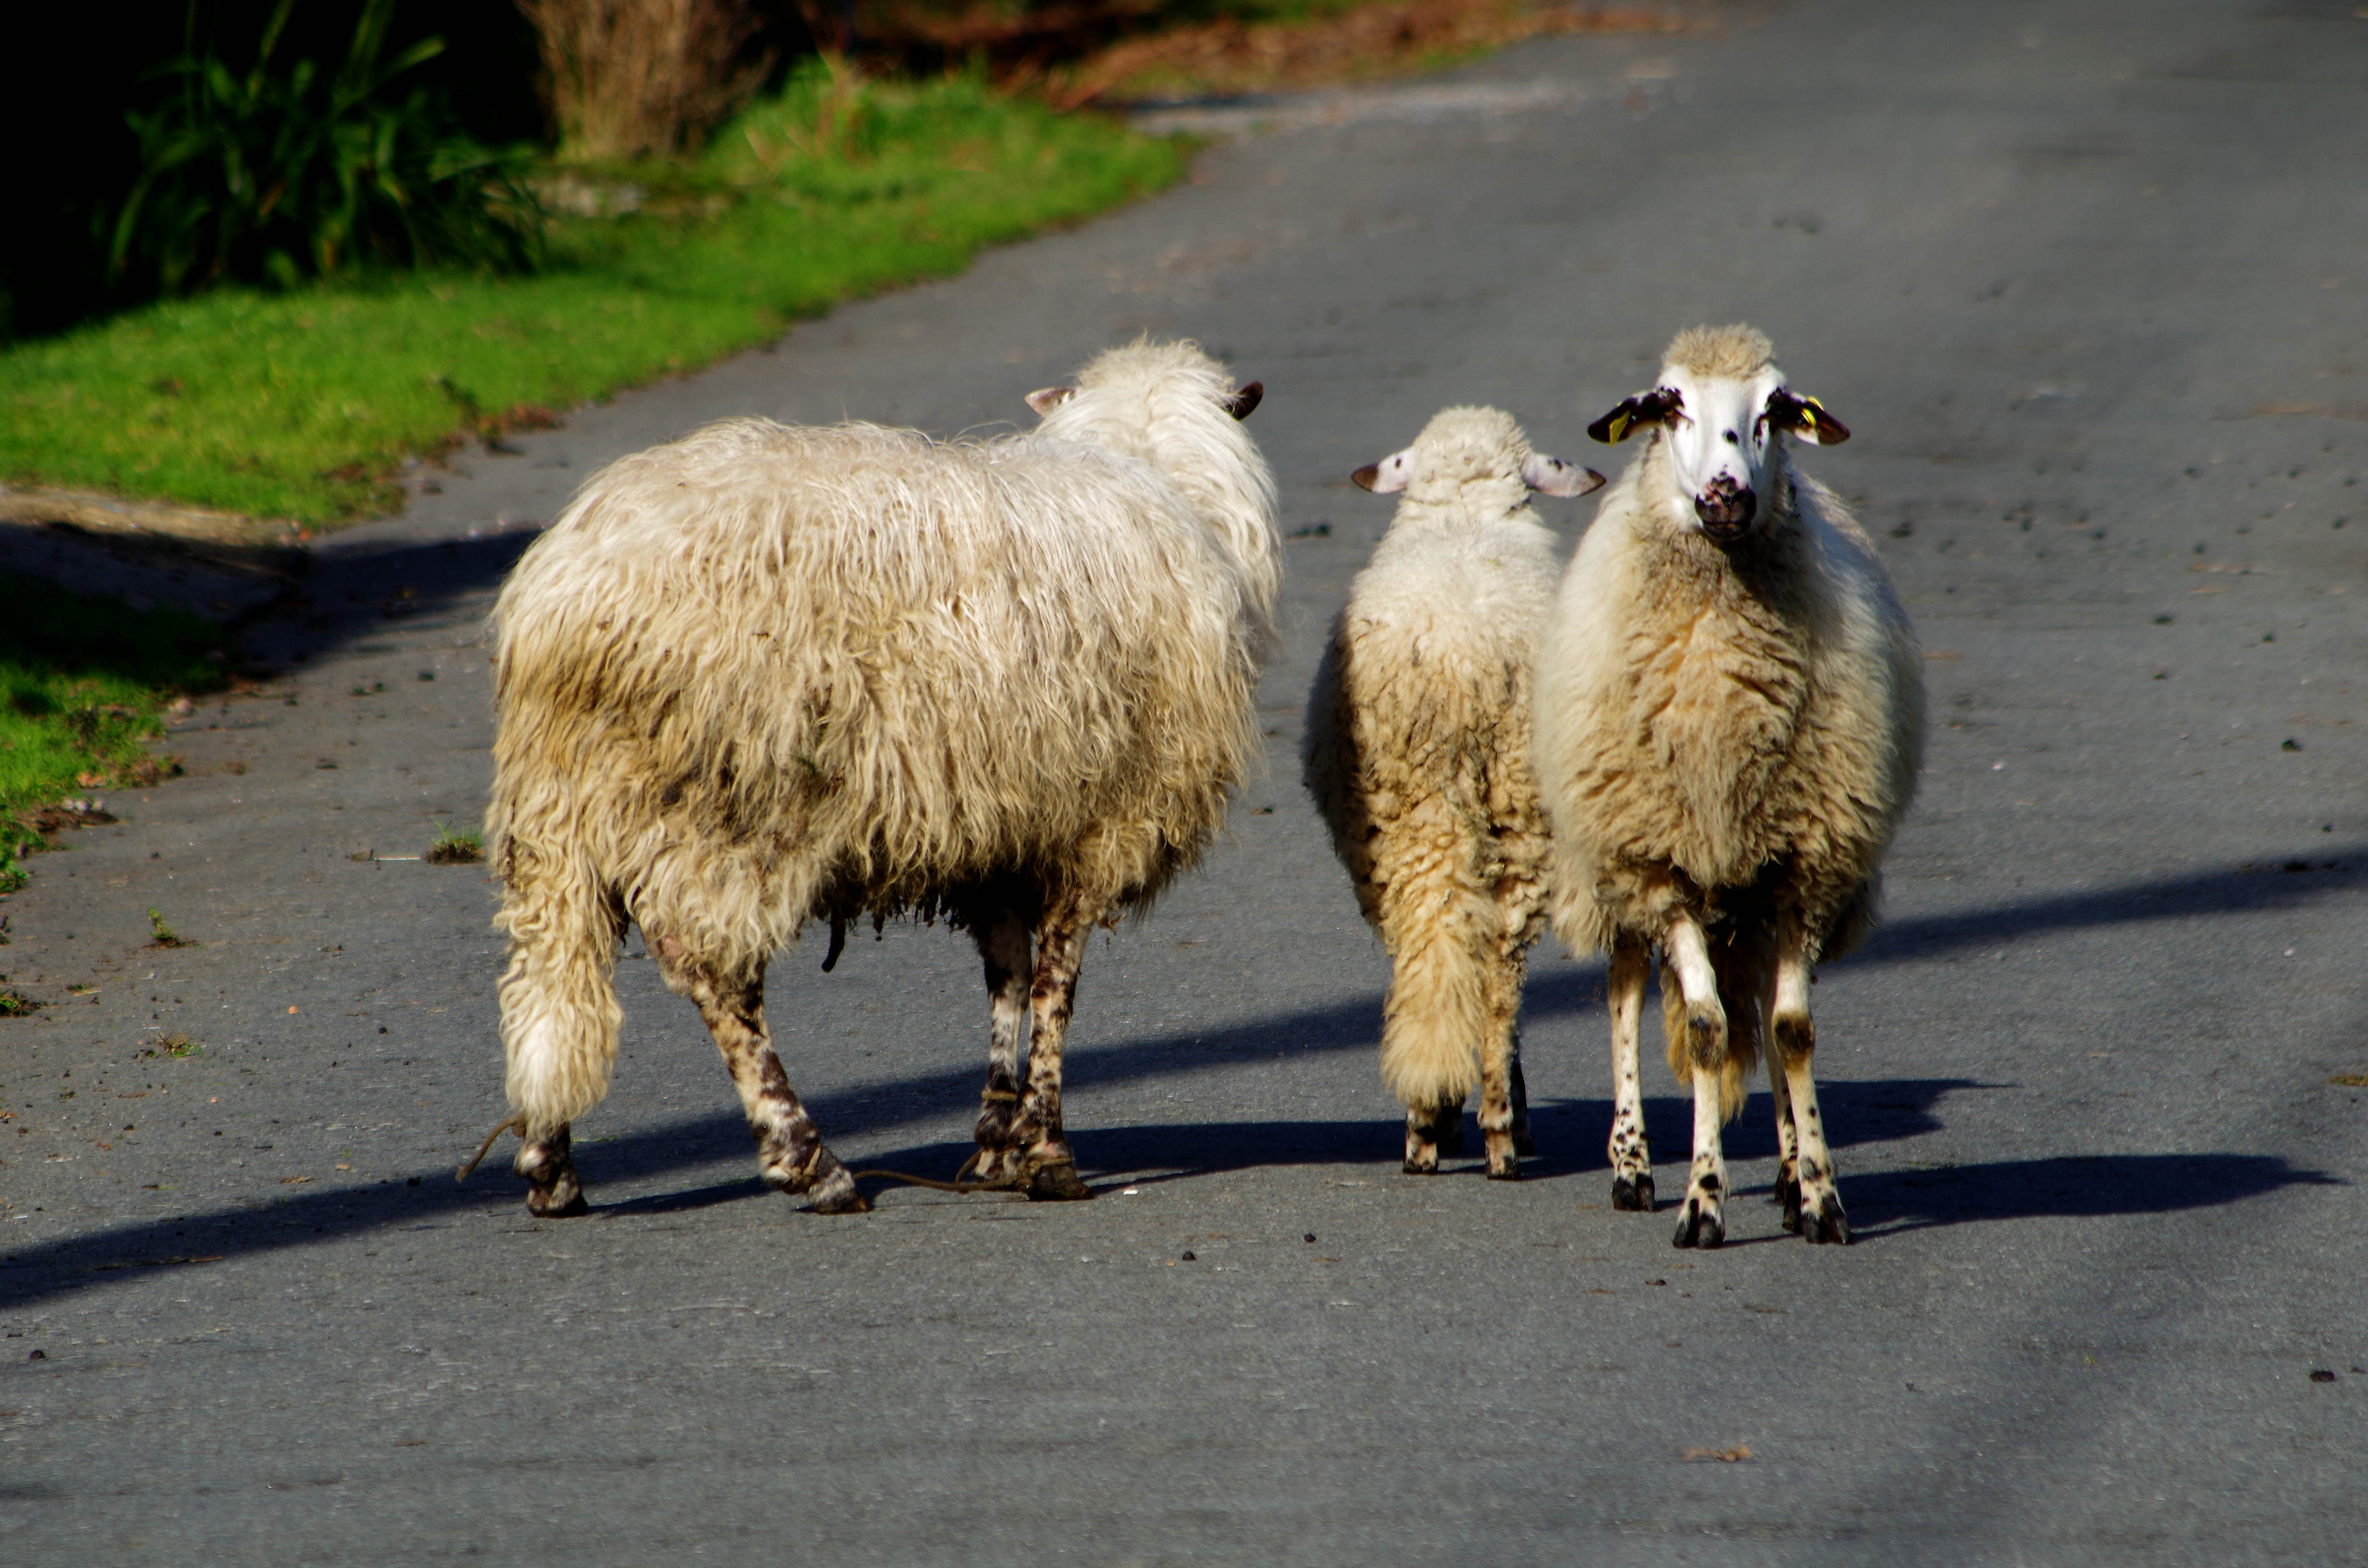
nature, wildlife, sheep, mammal, fauna, animals, vertebrate, naturaleza, sheeps, galicia, pontevedra, espana, ggl1, gaby1, animales, pentaxk30, pentax80320, pontevedragaliciaespa a